University of Limerick

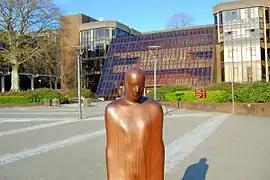
Cast-iron sculpture by Antony Gormley in UL's Central Plaza

UL is home to the Irish World Academy of Music and Dance, a centre for innovation and research in music and dance performance and scholarship, and the Irish Chamber Orchestra (Ireland's leading international chamber orchestra, funded by An Chomhairle Ealaíon (the Irish Arts Council). All three organisations commission and perform new Irish music and dance.